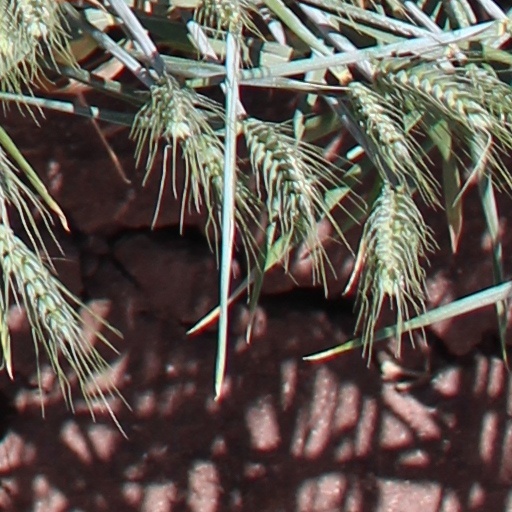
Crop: wheat